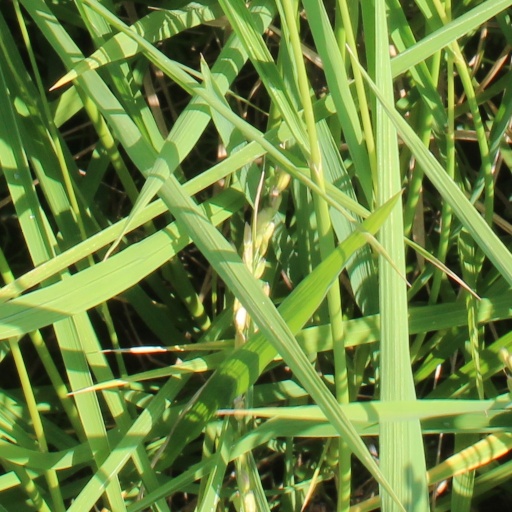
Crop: rice